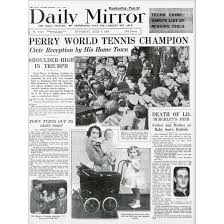
Label: paper